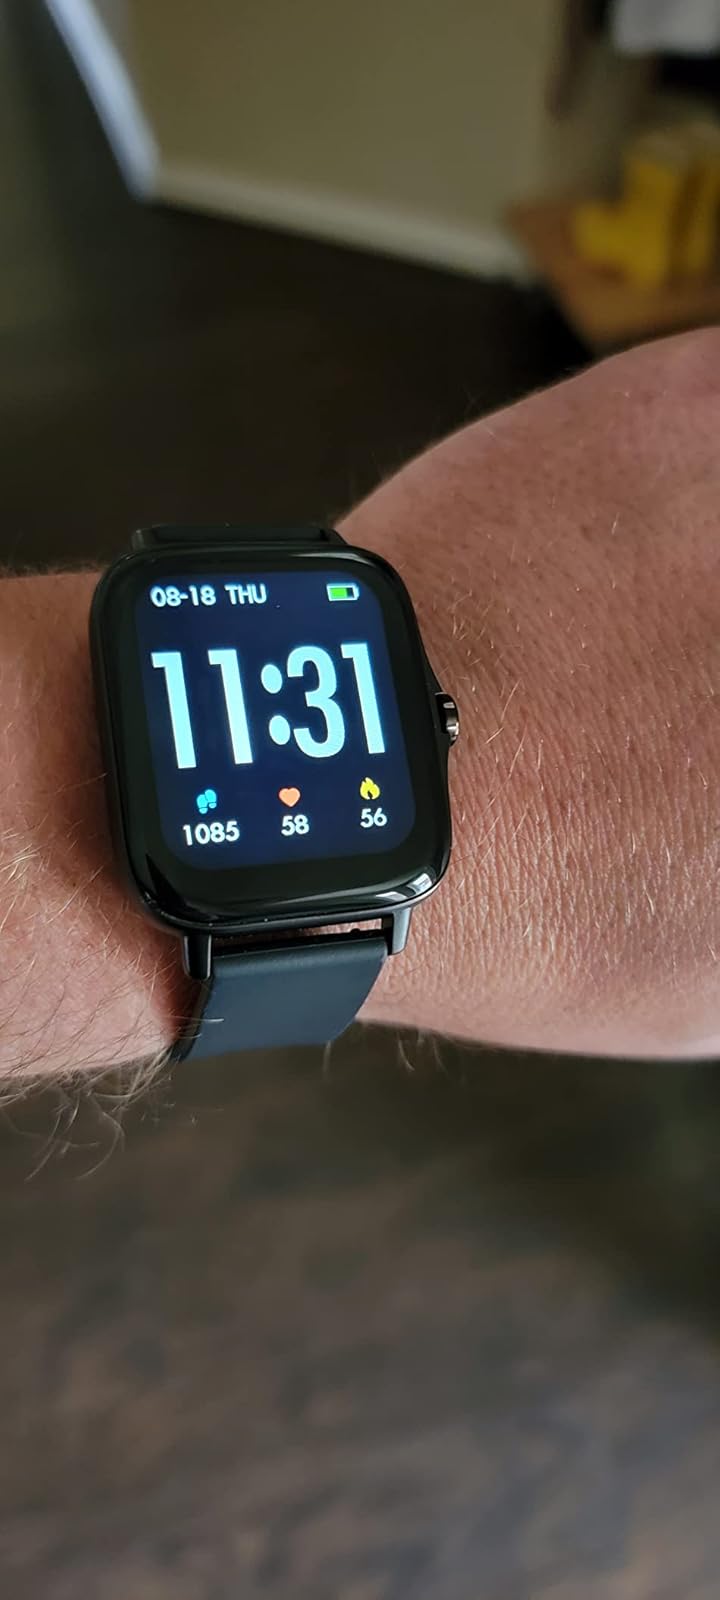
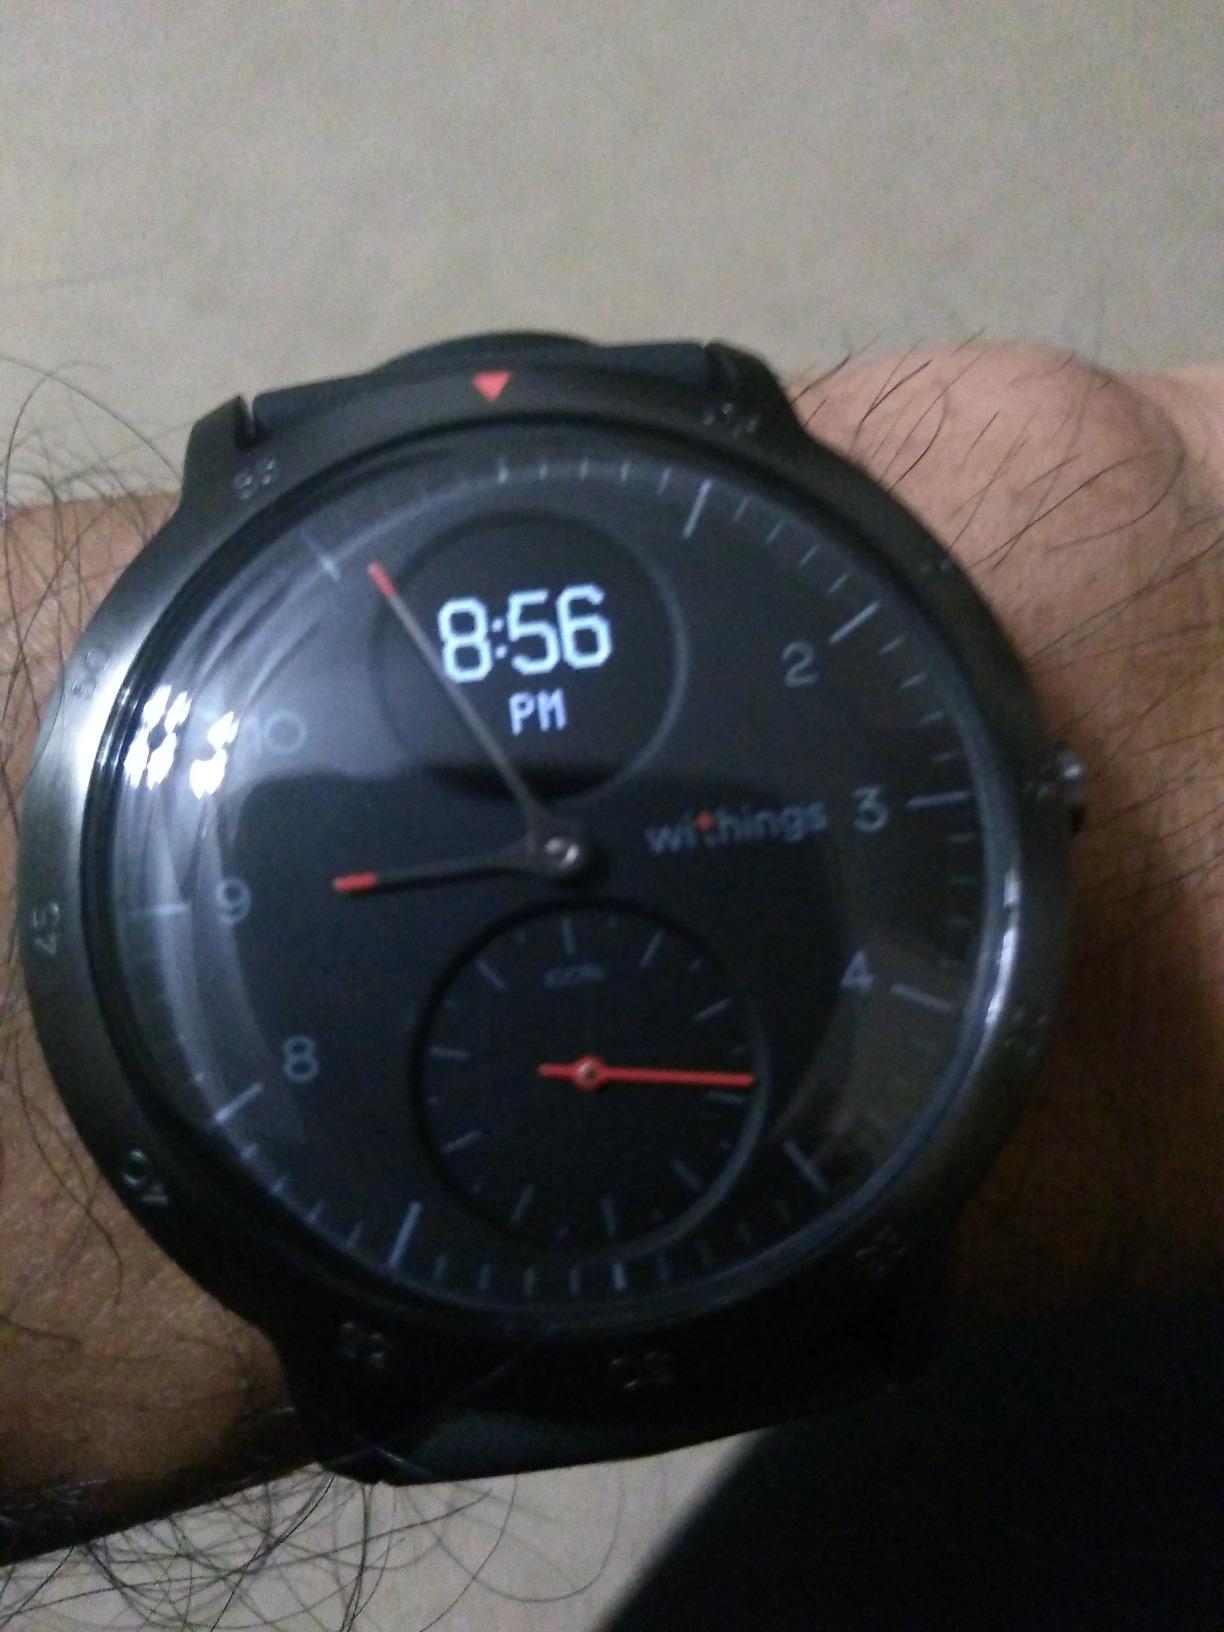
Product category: smartwatch
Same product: no